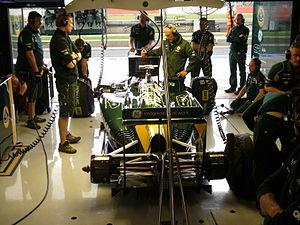
Le Grand Prix automobile de Grande-Bretagne 2011, disputé le 10 juillet 2011 sur le circuit de Silverstone, est la 848ᵉ épreuve du championnat du monde de Formule 1 courue depuis 1950 et la neuvième manche du championnat 2011. Il s'agit de la soixante-deuxième édition du Grand Prix comptant pour le championnat du monde, la quarante-cinquième disputée à Silverstone.